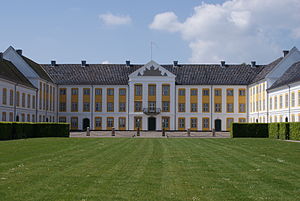
Augustenborg Slot / Galleri
Augustenborg Slot er et slotsanlæg i Augustenborg på Als i Sønderborg Kommune. Slottet og byen er opkaldt efter hertuginde Augusta, og slottet gav navn til hertugslægten Slesvig-Holsten-Sønderborg-Augustenborg, der ejede området i flere hundrede år. Slottet blev anvendt som psykiatrisk hospital fra 1932 til 2015 og tilhører i dag den danske stat. I 2016 oprettede NaturErhvervstyrelsen en afdeling på slottet.